Liechtenstein national football team

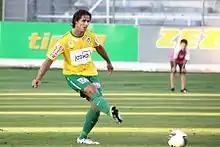
Martin Stocklasa, the team manager from 2020 to 2023.

The following players were called up for the 2026 FIFA World Cup qualification match against Wales and the friendly match against Scotland on 6 and 9 June respectively.